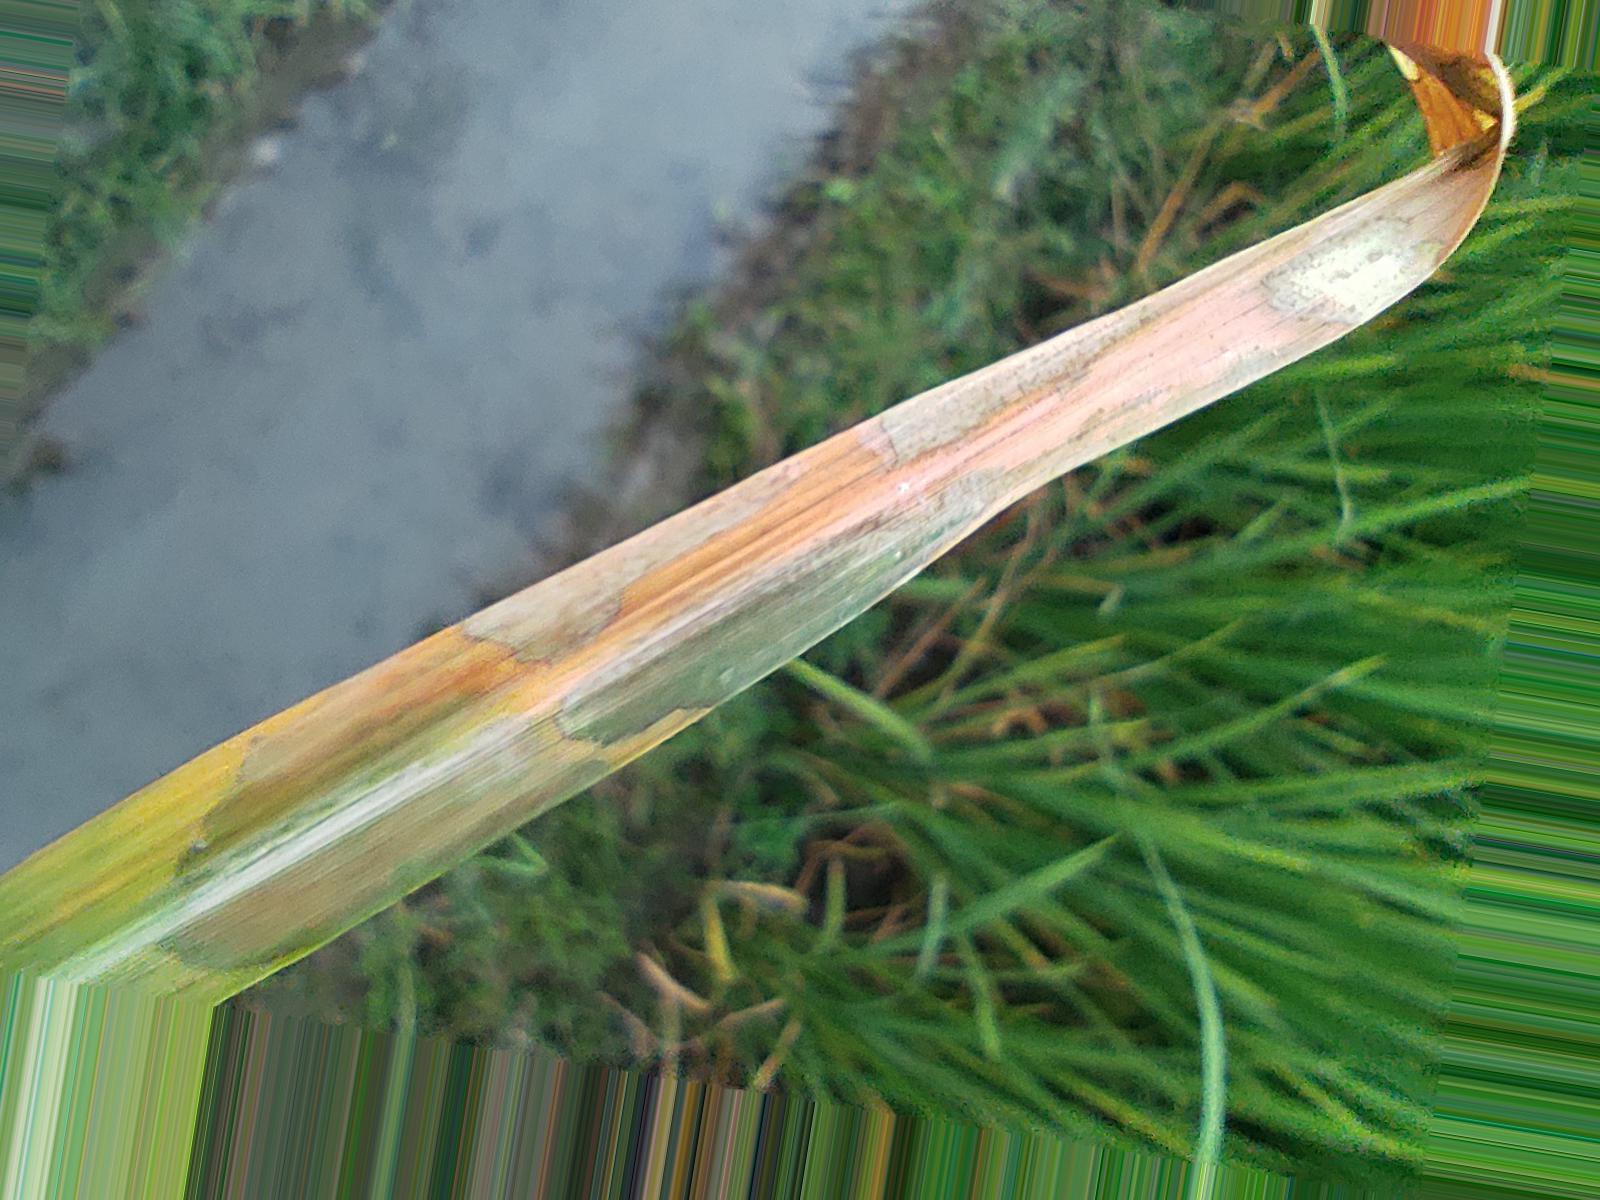
Nhãn: Bệnh Đốm Vằn ( Khô vằn ) ( Sheath Blight )